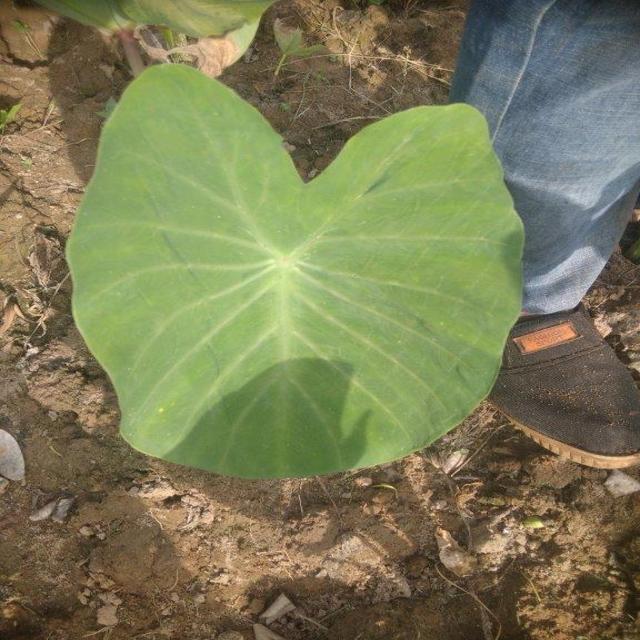
Label: Early_Blight